Hard Luck Mary

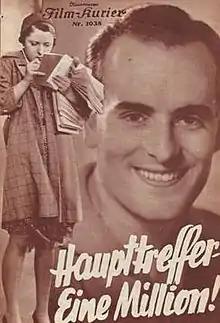

Hard Luck Mary is a 1934 German comedy film directed by Erich Engel and starring Jenny Jugo, Friedrich Benfer, and Willi Schur. The film's sets were designed by the art director Emil Hasler and Arthur Schwarz. It was released in the United States in 1935 by Fox Film.